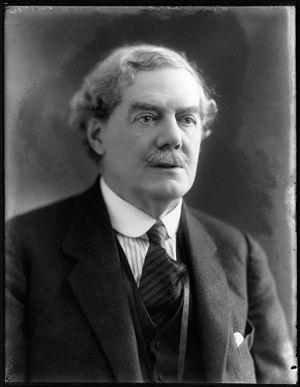
La circonscription de Stafford est une circonscription situé dans le Staffordshire et représenté dans la Chambre des Communes du Parlement britannique.